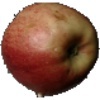
Label: Apple Red 3